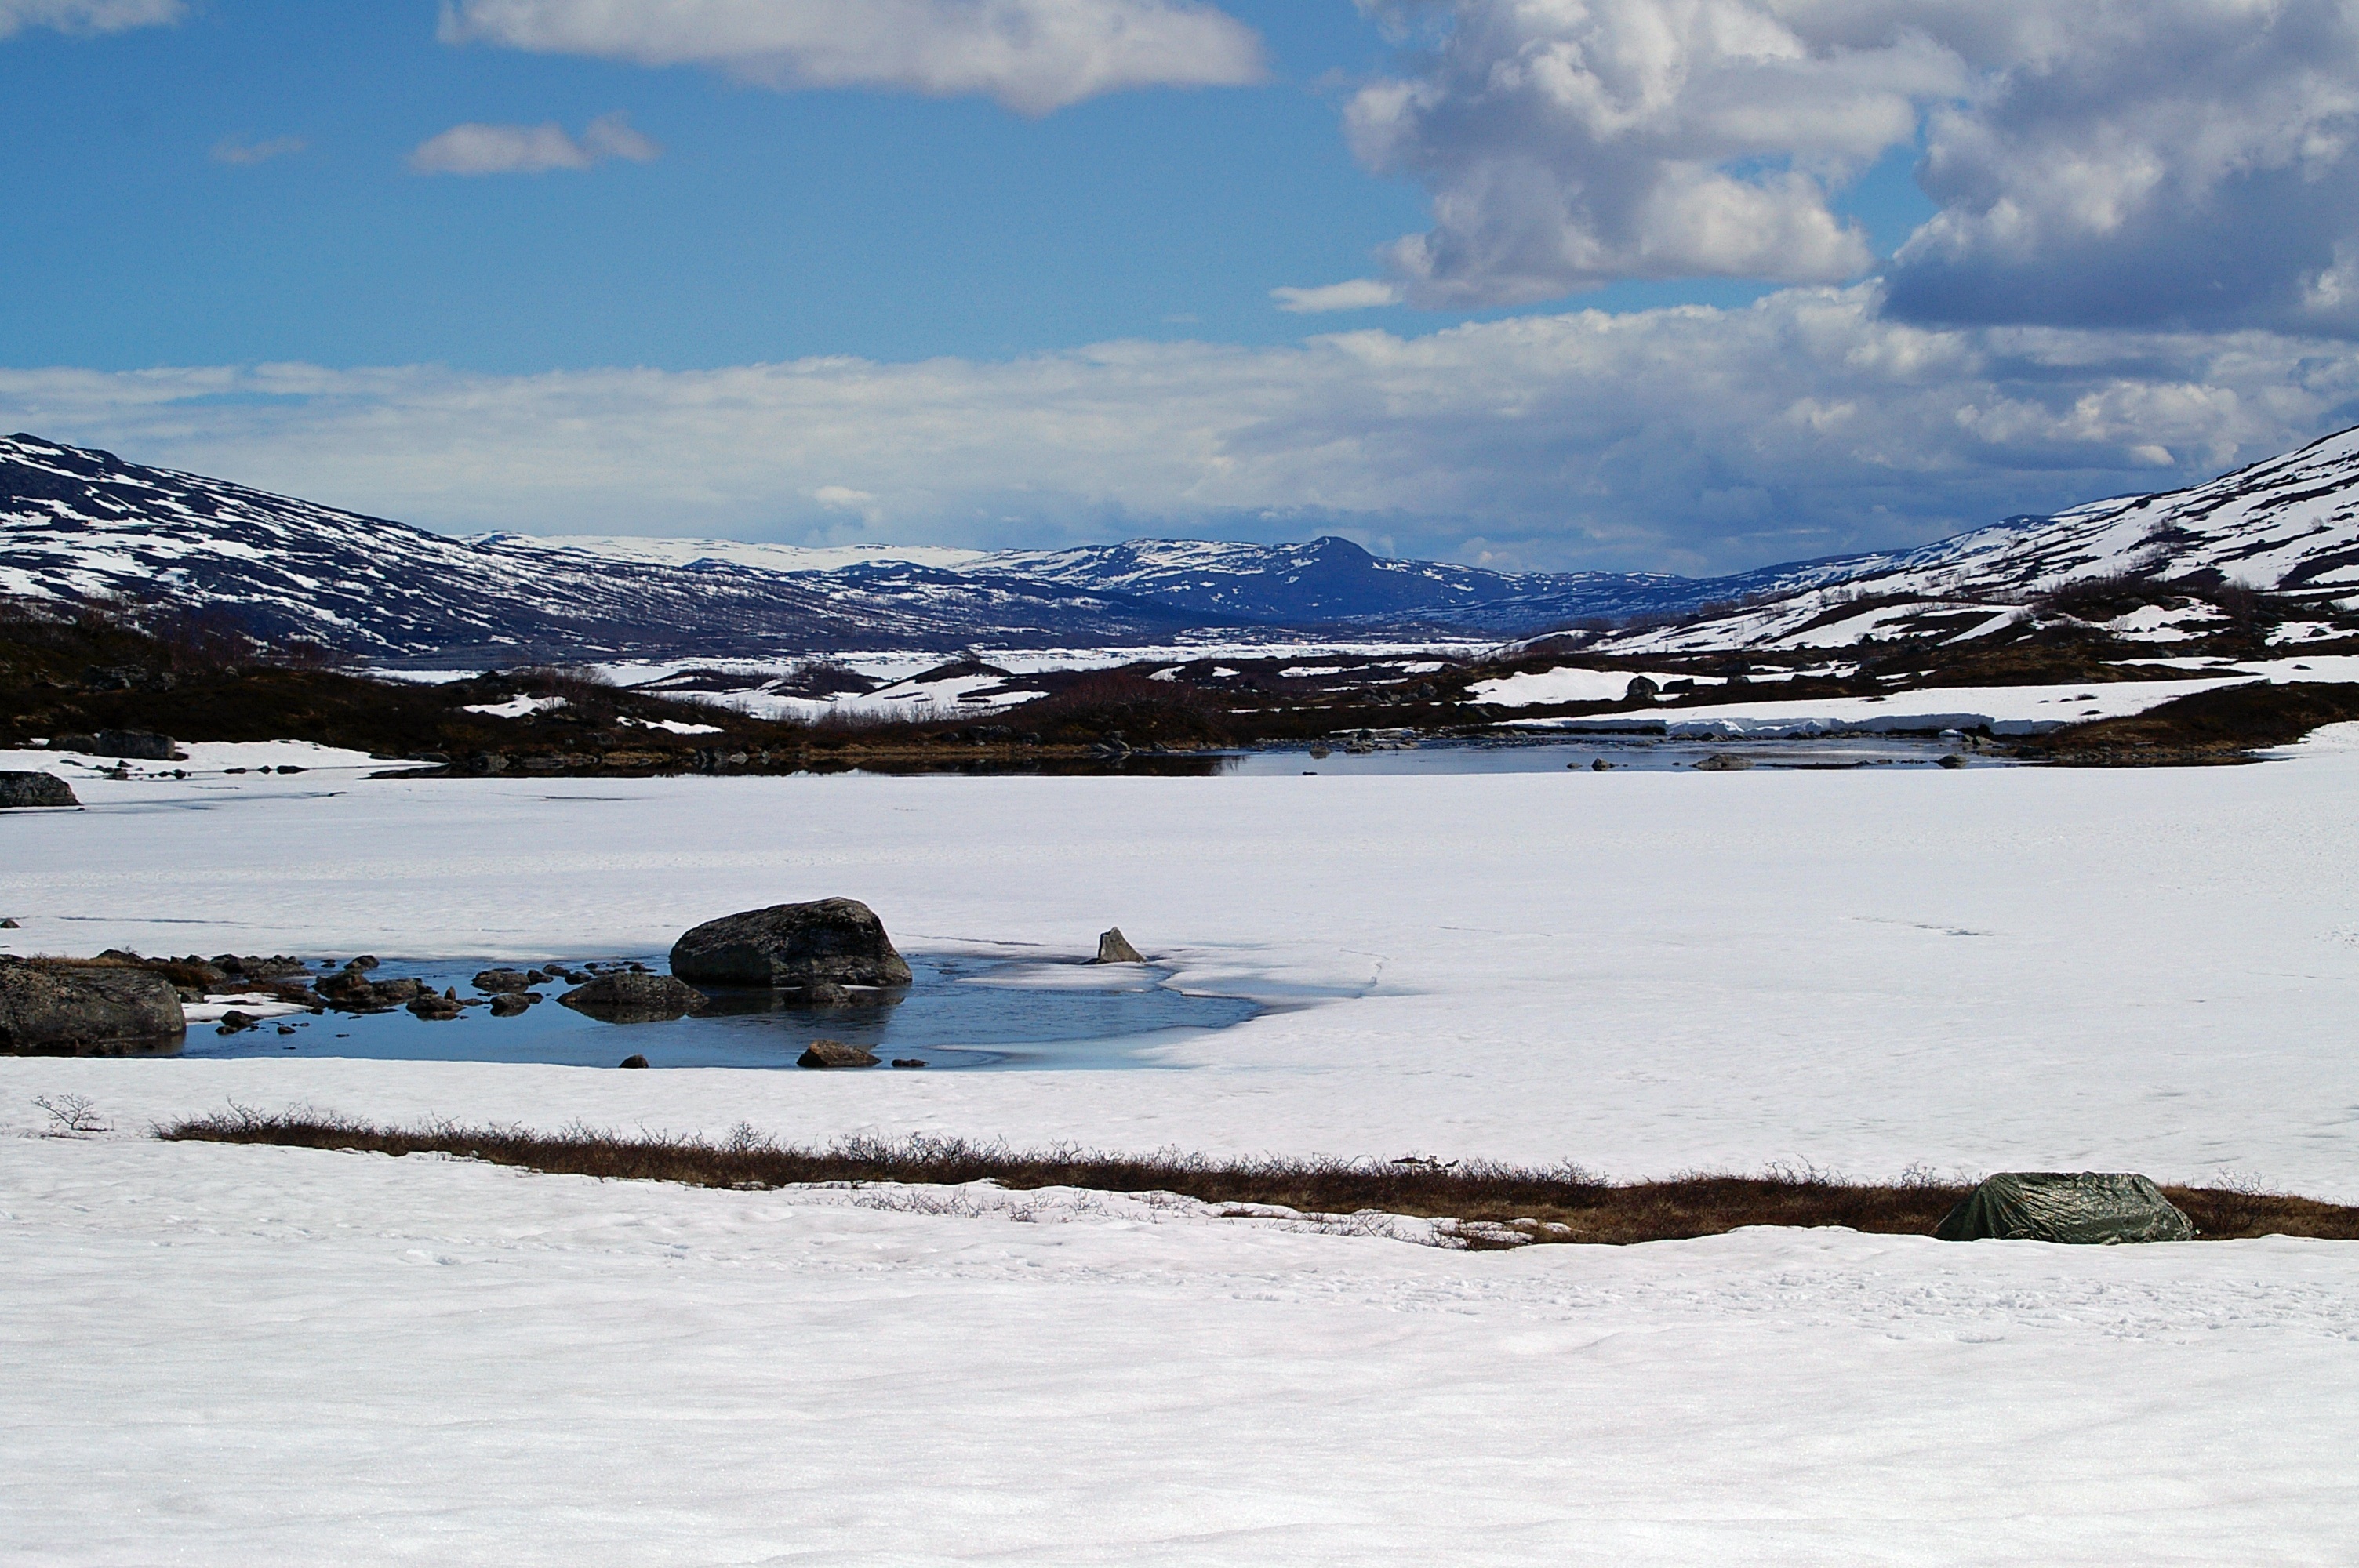
landscape, nature, mountain, snow, winter, sky, lake, mountain range, ice, spring, vehicle, weather, holiday, snowy, blue, fjord, arctic, season, blue sky, winter sport, north, clouds, wide, piste, norway, arctic ocean, mountainous landforms